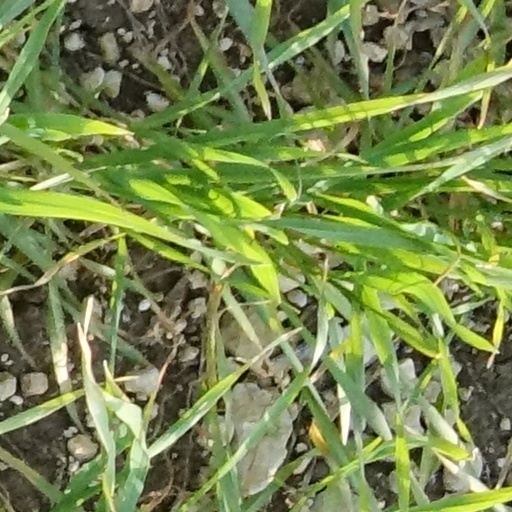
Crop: wheat